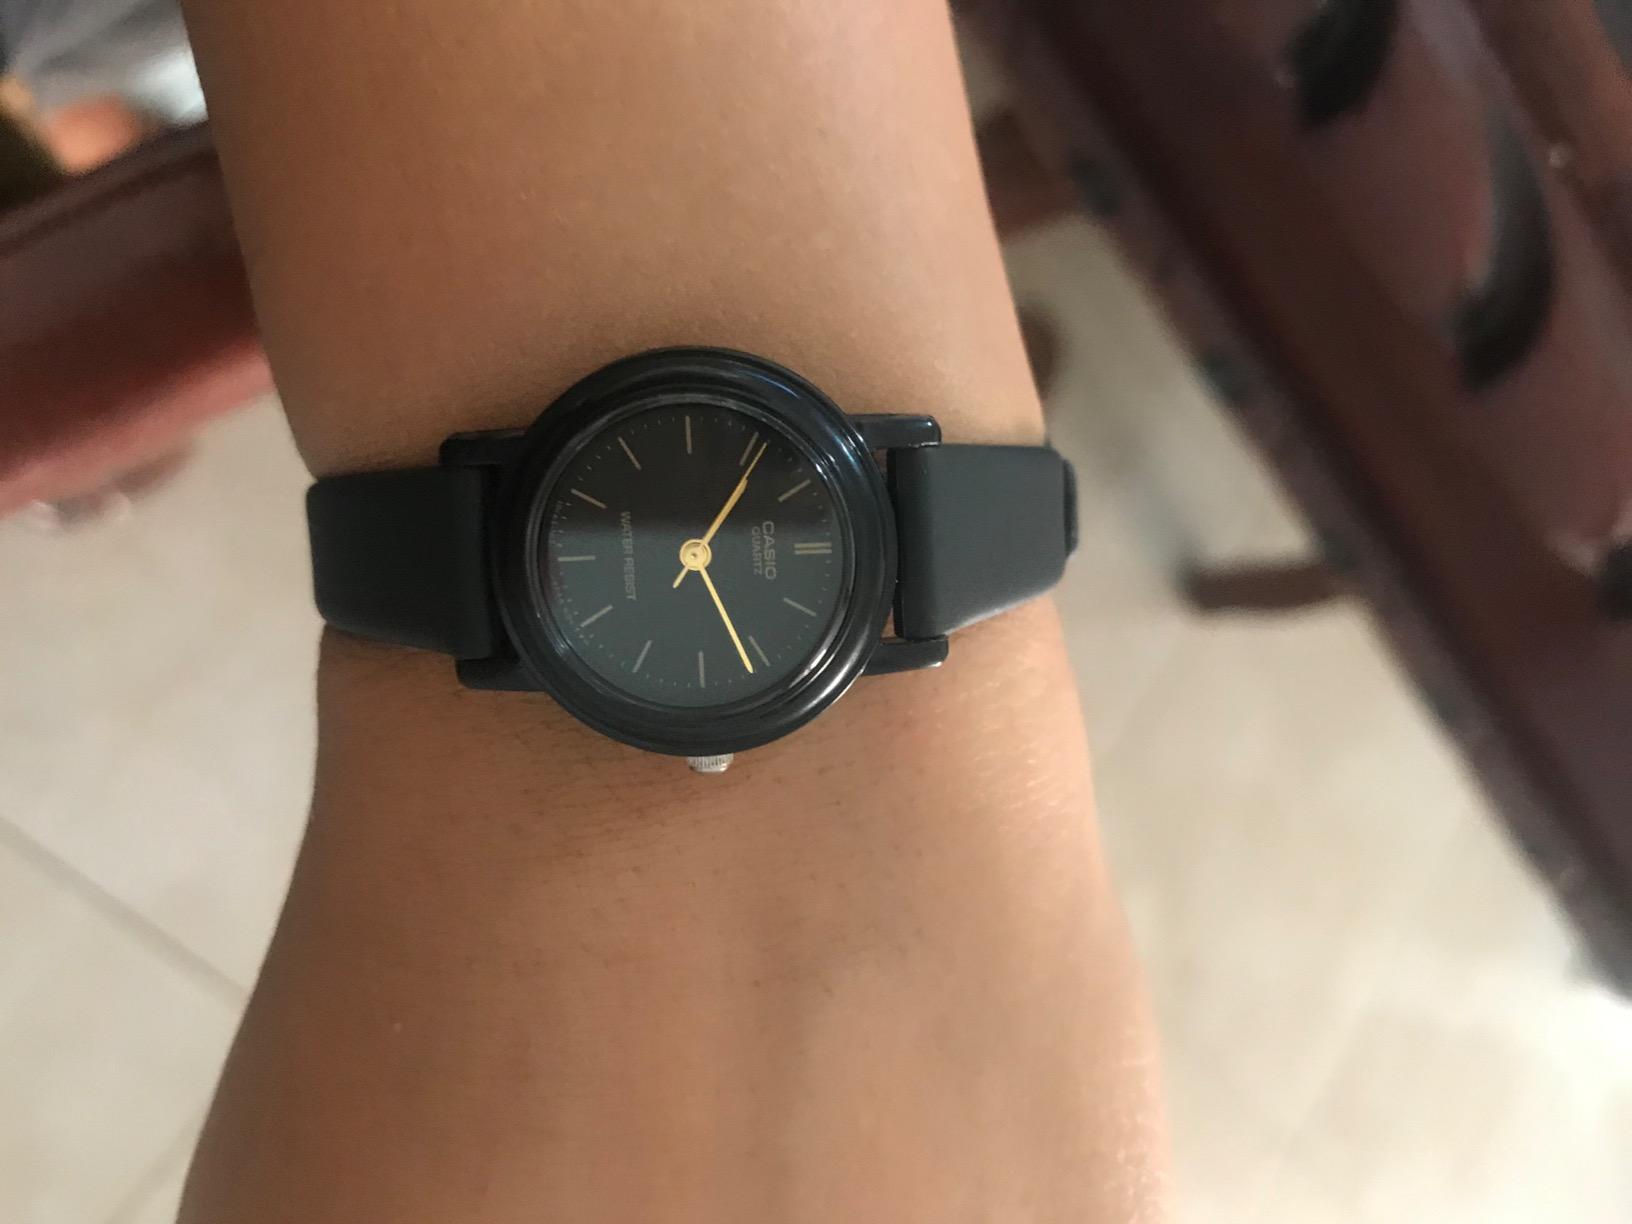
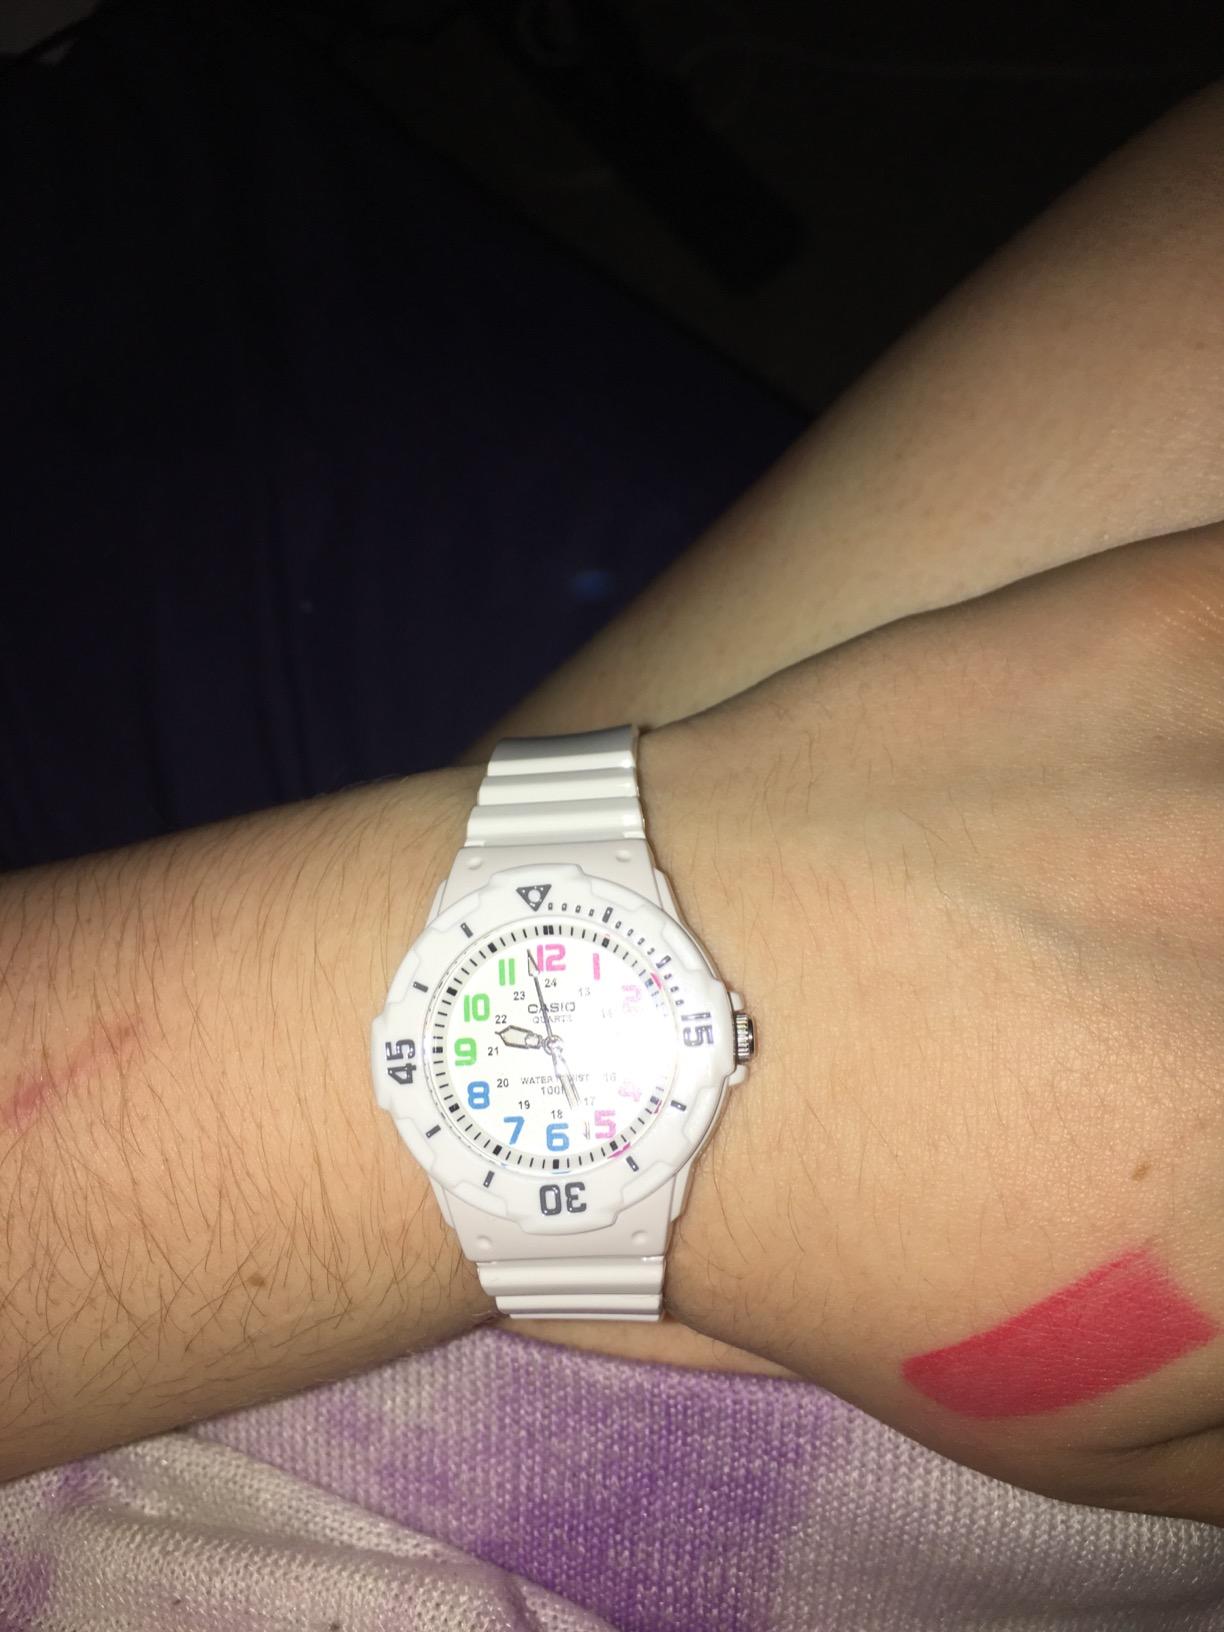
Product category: accessories_watch
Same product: no